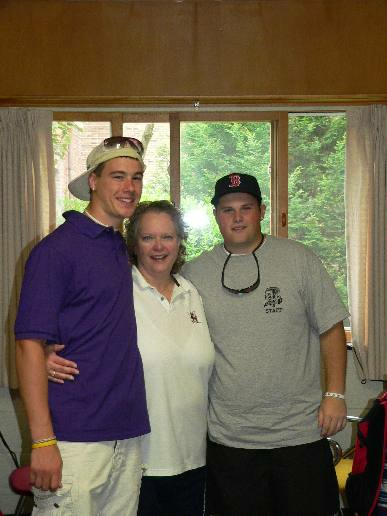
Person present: Yes